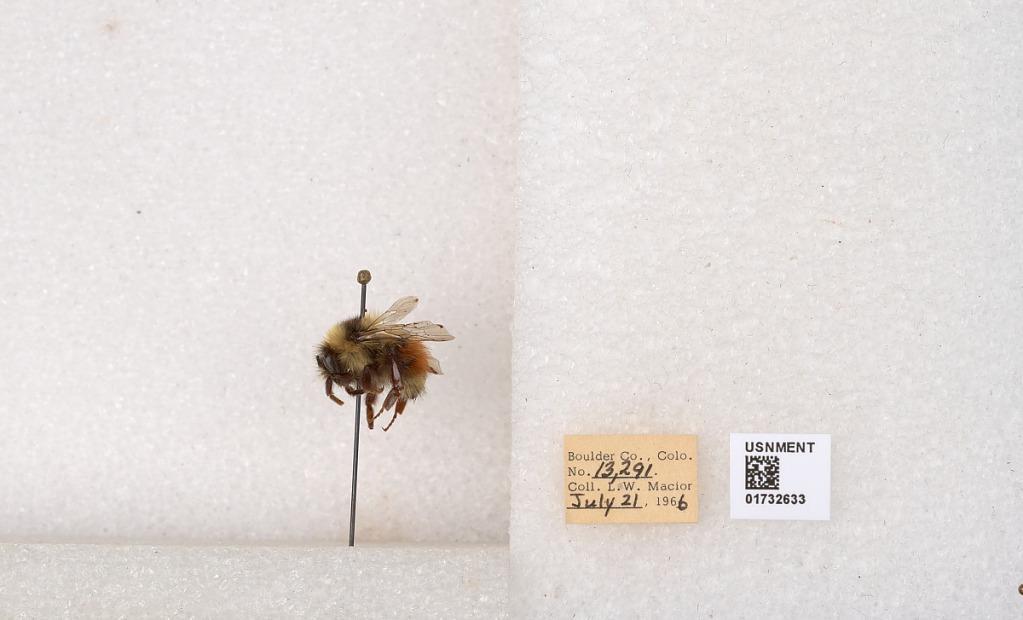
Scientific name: Bombus (Pyrobombus) sylvicola Kirby
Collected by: L. Macior
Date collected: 1966-7-21
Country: United States
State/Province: Colorado
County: Boulder
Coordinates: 40.0163, -105.294